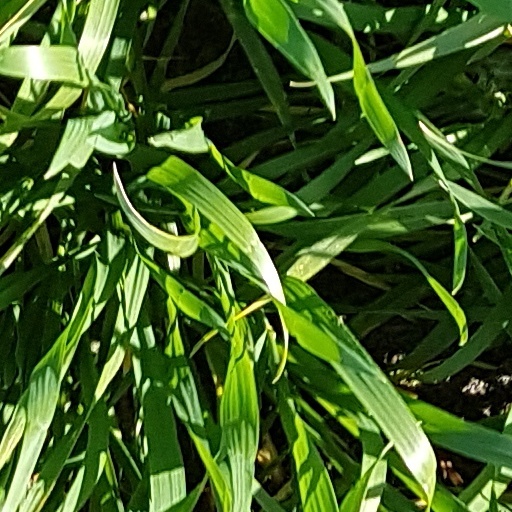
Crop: wheat